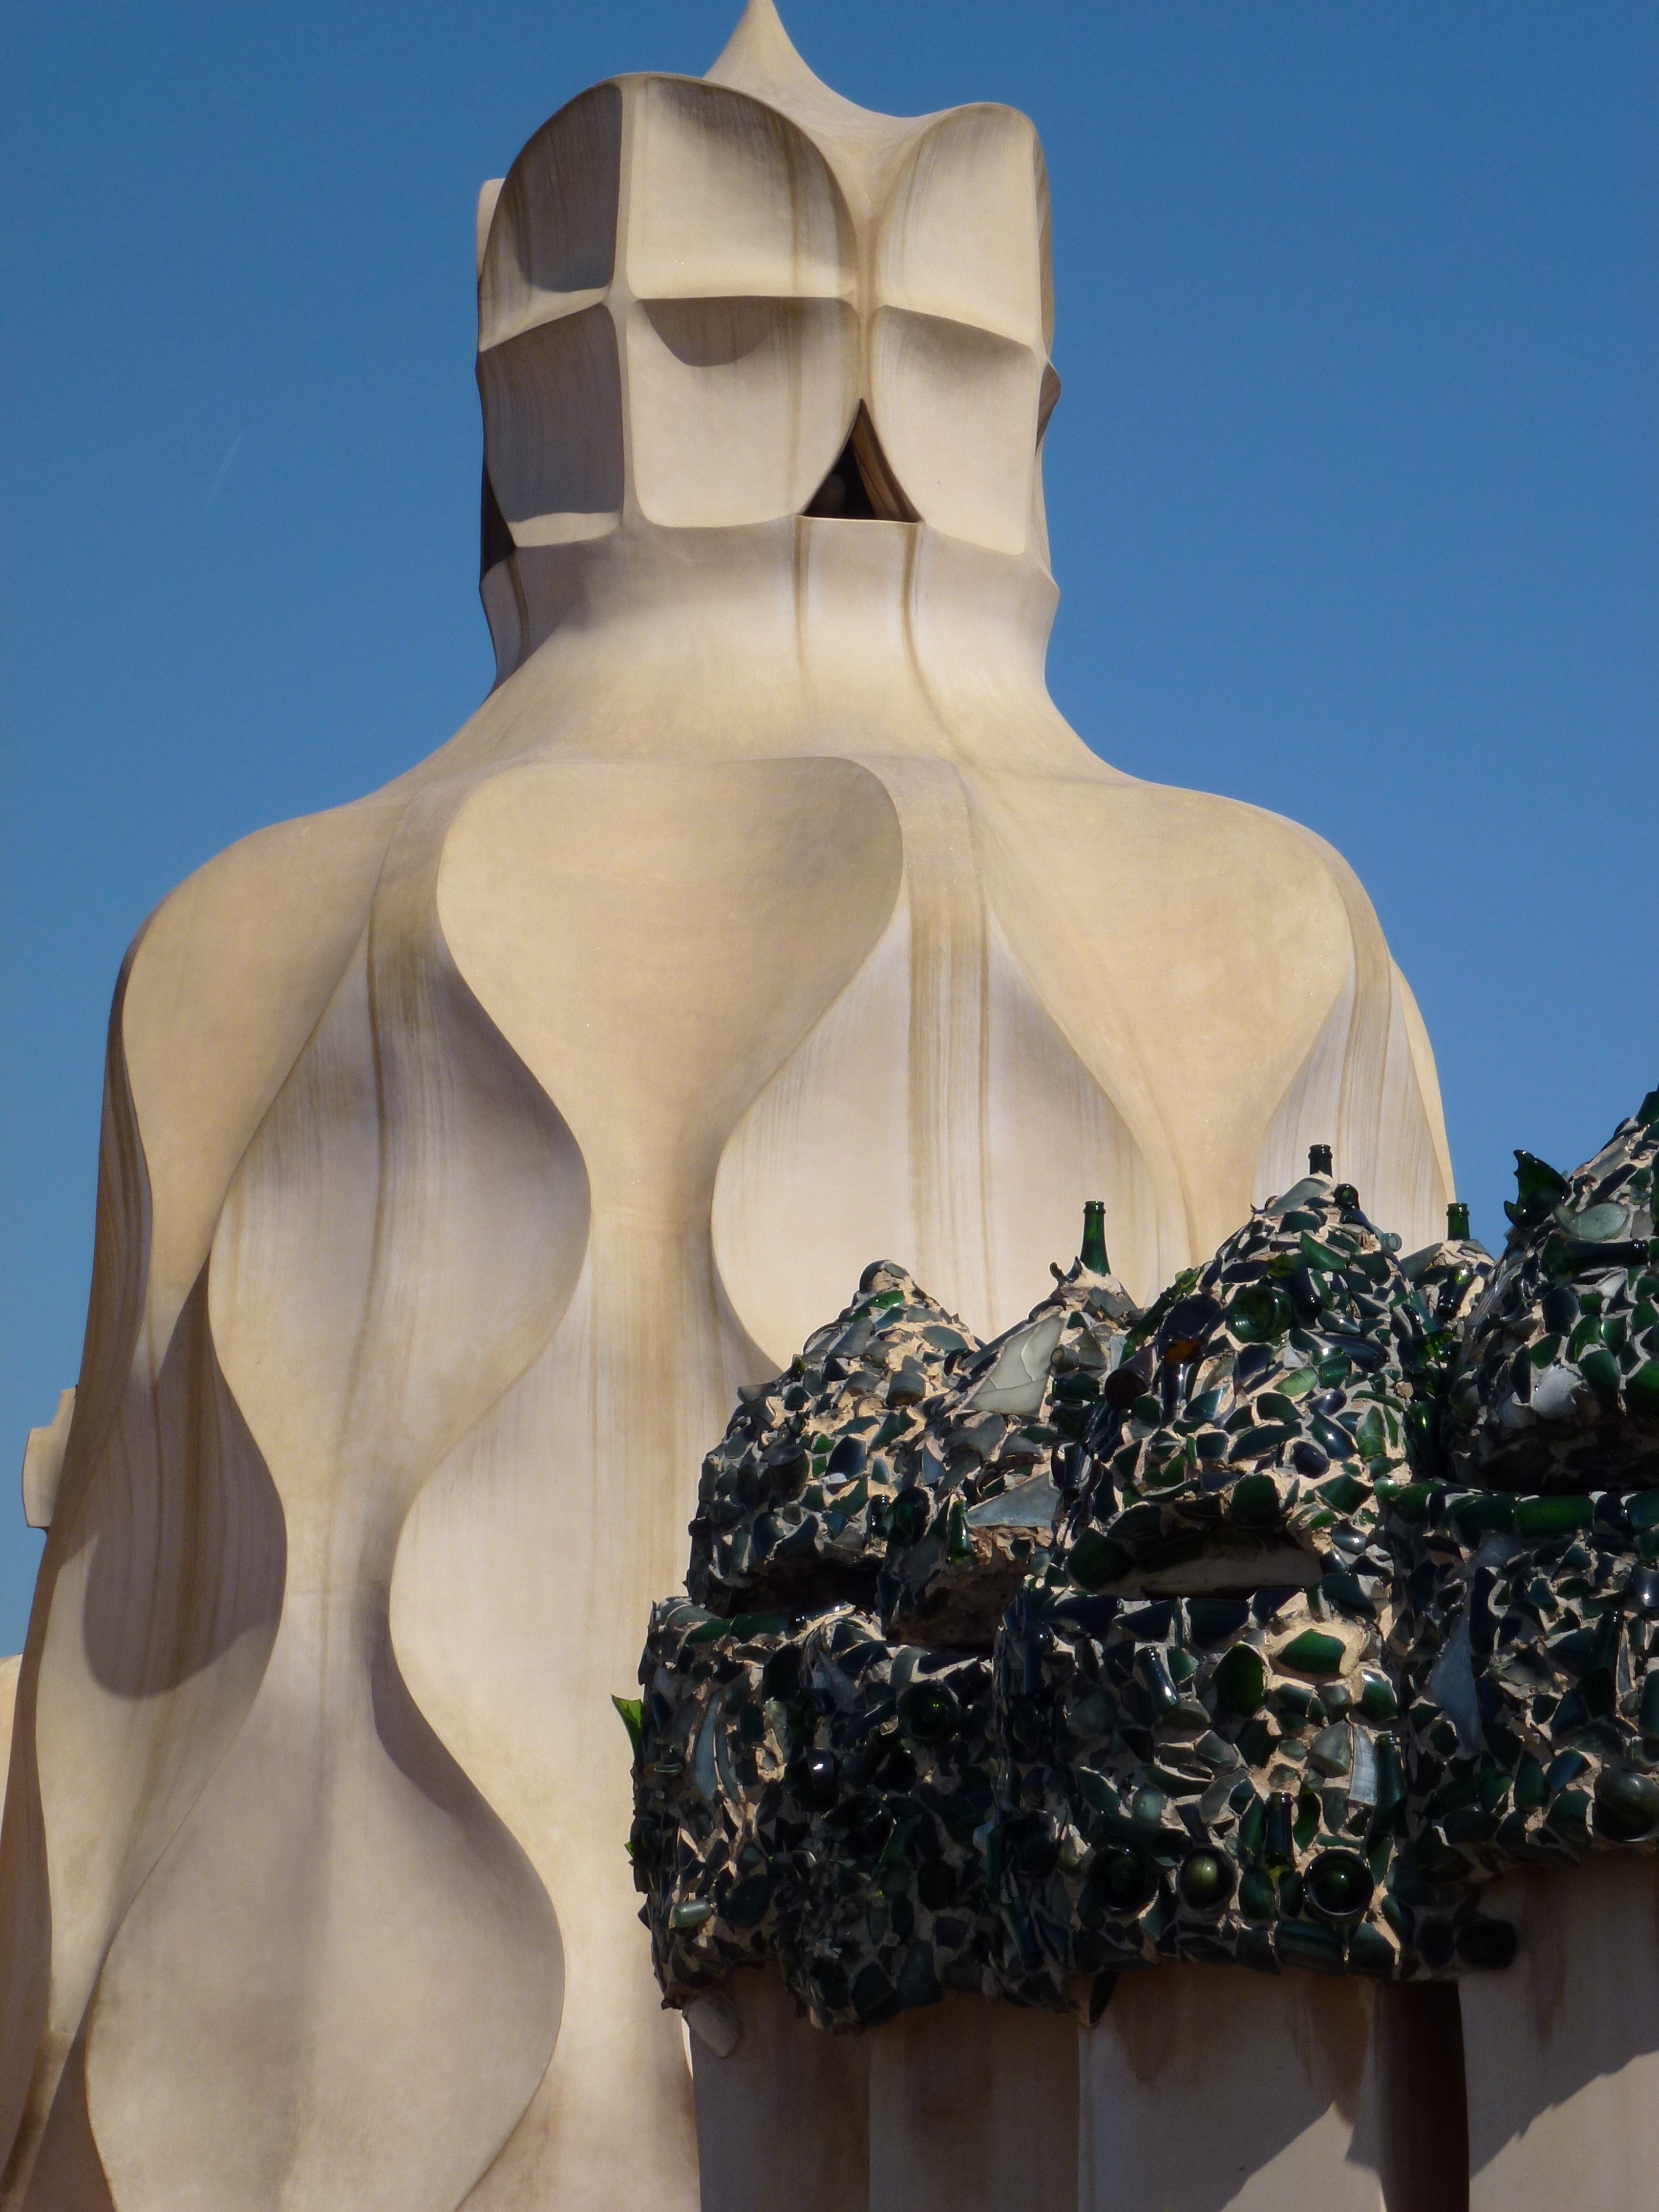
architecture, sky, city, monument, statue, landmark, blue, tourism, barcelona, sculpture, art, spain, dress, gaudi, carving, ancient history